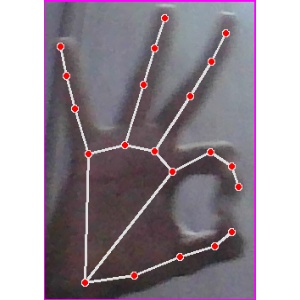
अक्षर: ण